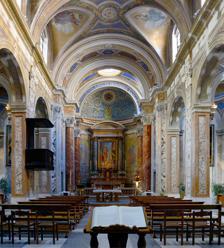
Building: Santa Maria in Monticelli, Rome
Country: Italy
Year built: 1716
Church building in Rome, Italy Church in Rome, Italy Santa Maria in Monticelli Interior. Click on the map for a fullscreen view 41°53′35″N 12°28′27″E / 41.8931°N 12.4741°E / 41.8931; 12.4741 Location Via di S. Paolo alla Regola, Rome Country Italy Denomination Roman Catholic Architecture Architectural type Church Groundbreaking 12th century Santa Maria in Monticelli is a church in the rione of Regola in Rome, sited on the street of the same name. A church was founded at the site in the 12th century and reconsecrated by Innocent II in 1143. It was known as Sancta Maria in Monticellis Arenulae de Urbe , in a bull by Urban IV in 1264. Little remains of the medieval church, except for the bell-tower. The church was entirely reconstructed in 1716 by Matteo Sassi , on a commission by Clement XI , and in 1860 by Francesco Azzurri . The church is the home to the Curia Generalizia dei Padri Dottrinari . The church contains a baroque fresco of the Flagellation attributed to Antonio Carracci ; a 13th-century painted wooden crucifix attributed to Pietro Cavallini ; a Madonna and child with saints by Sebastiano Conca ; and a Head of the Redeemer in mosaic fragments of the 12th century. Near the sanctuary of the church is the contemporary shrine of Blessed César de Bus , the French founder of the "Priests of Christian Doctrine" and the patron saint of catechists. Bibliography M. Armellini, Le chiese di Roma dal secolo IV al XIX , Roma 1891 C. Hulsen, Le chiese di Roma nel Medio Evo , Firenze 1927 F. Titi, Descrizione delle Pitture, Sculture e Architetture esposte in Roma , Roma 1763 Wikimedia Commons has media related to Santa Maria in Monticelli (Rome) . Authority control databases International VIAF National Germany United States